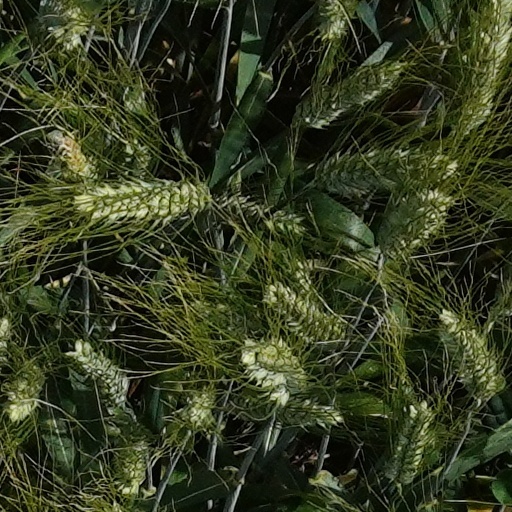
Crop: wheat